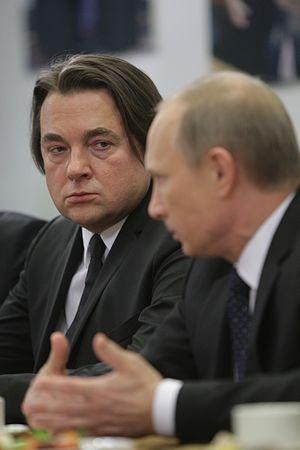
Konstantin Lvovitch Ernst, né le 6 février 1961 à Moscou, est un gestionnaire de média, producteur et personnalité de la télévision soviétique et russe. Il est le directeur général de la Pervyï Kanal depuis 1999.